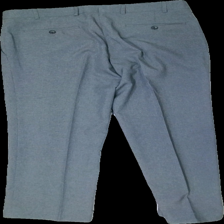
View: back
Type: Trousers
Category: Men
Brand: Dressman
Colors: Grey
Material: 100% polyester
Cut: Regular
Season: All
Price range: 50-100
Recommended usage: Reuse